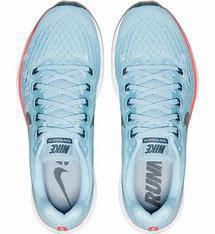
Brand: Nike
Model: Air Zoom Pegasus 34